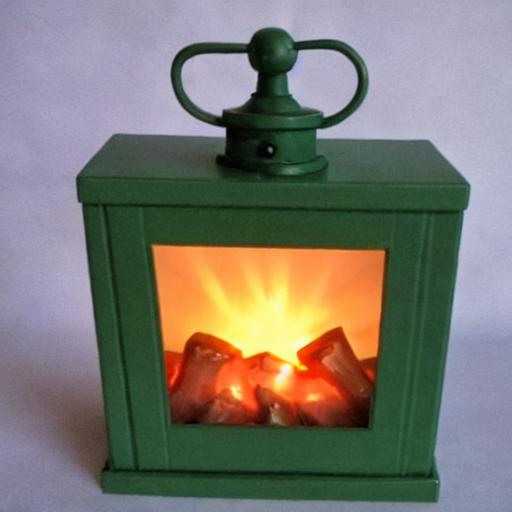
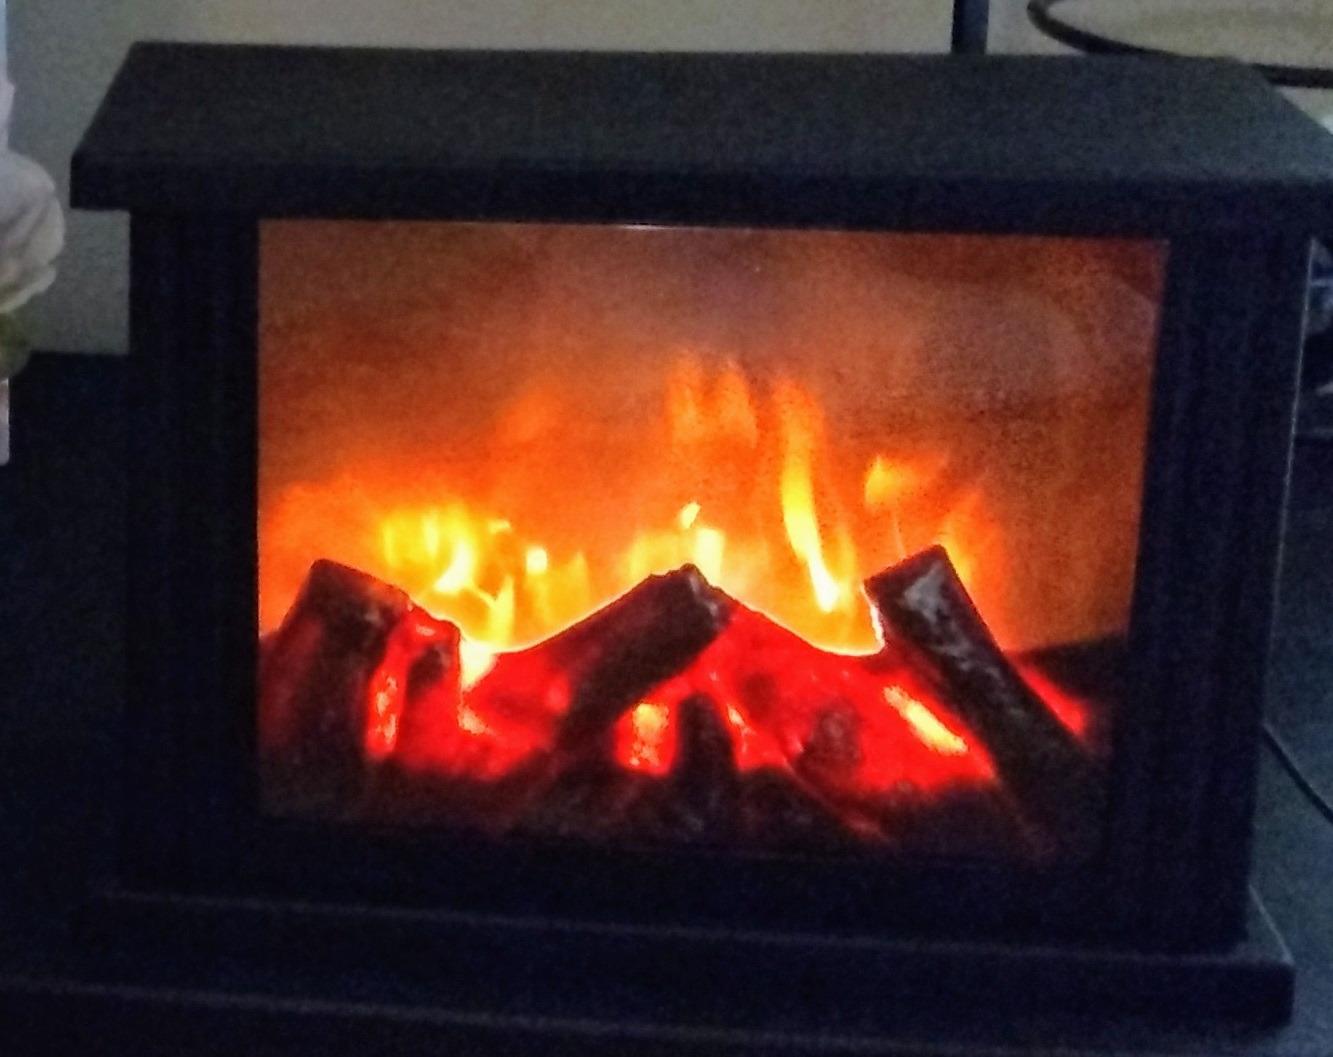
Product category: lantern
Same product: no